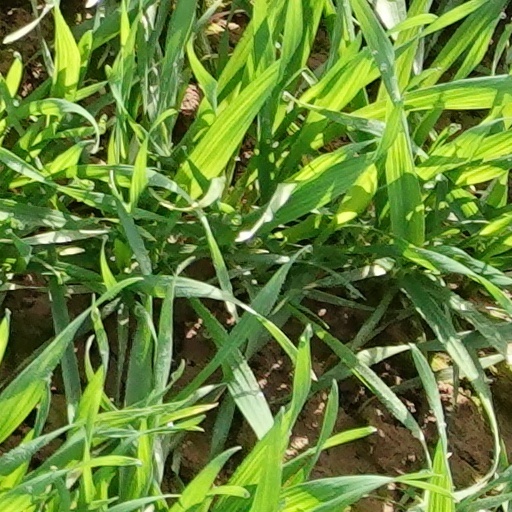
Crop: wheat